Physics

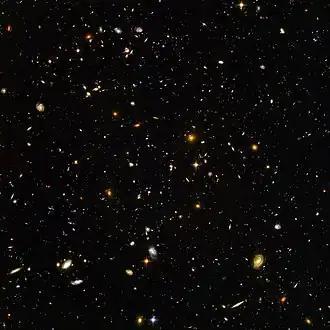
The deepest visible-light image of the universe, the Hubble Ultra-Deep Field. The vast majority of objects seen above are distant galaxies.

Condensed matter physics is the field of physics that deals with the macroscopic physical properties of matter. In particular, it is concerned with the "condensed" phases that appear whenever the number of particles in a system is extremely large and the interactions between them are strong.